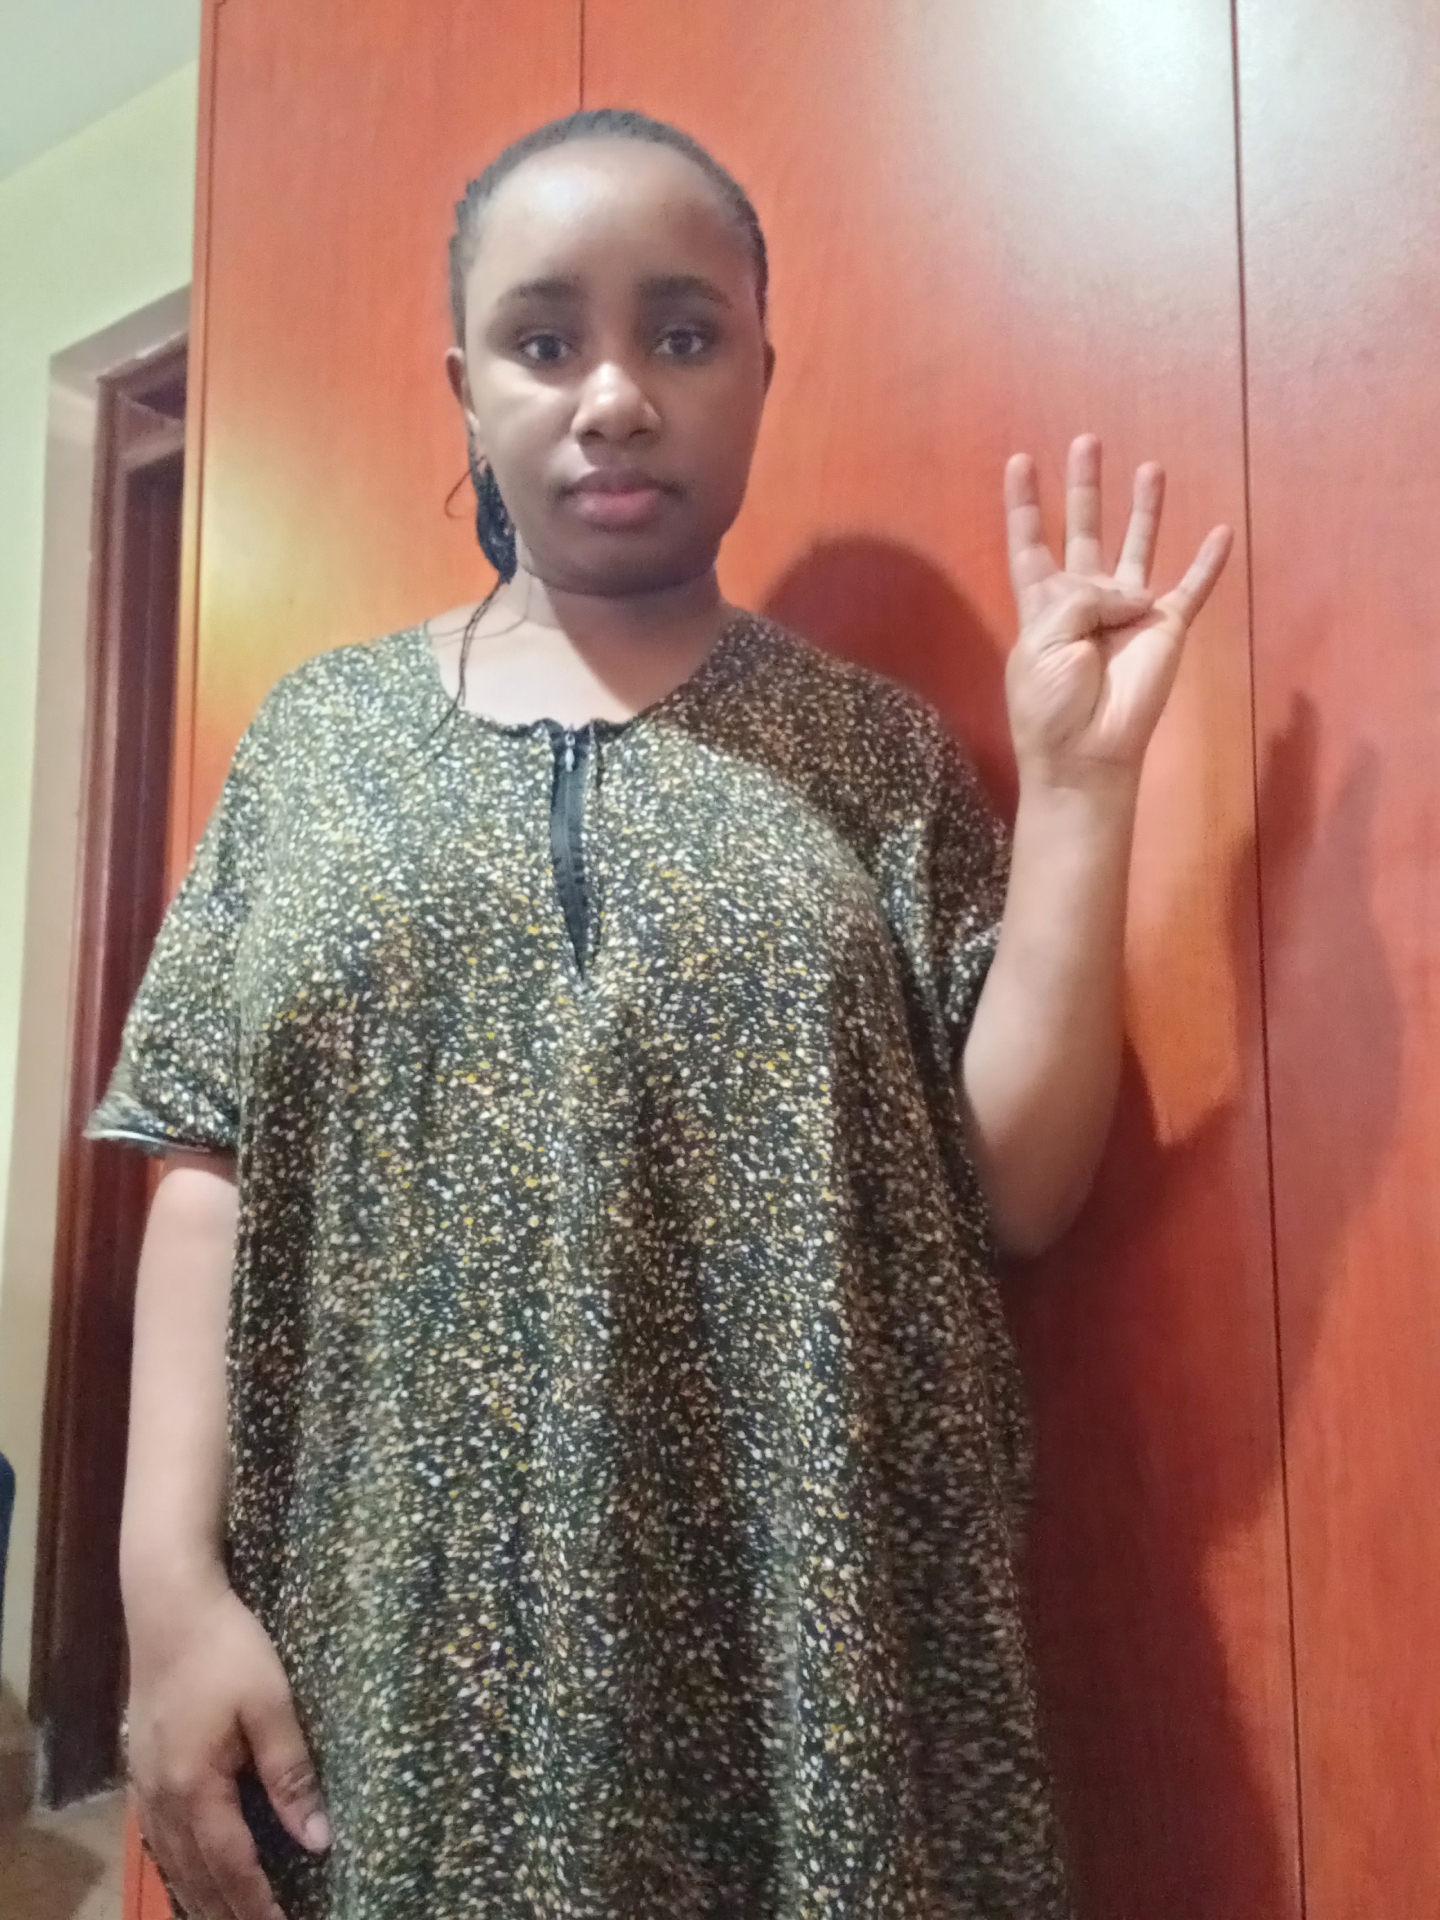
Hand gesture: four